Billings station

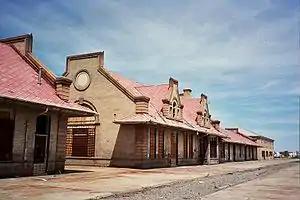
Former Billings Depot, 1994

Billings station is a historic train depot in the Historic District of downtown Billings, Montana, United States. The depot was constructed to serve as a passenger station for the Northern Pacific Railway, Great Northern and Chicago, Burlington and Quincy. All three railroad merged to form the Burlington Northern Railroad in 1970, along with the Spokane, Portland and Seattle Railway. In 1971 Amtrak took over passenger service throughout the country.